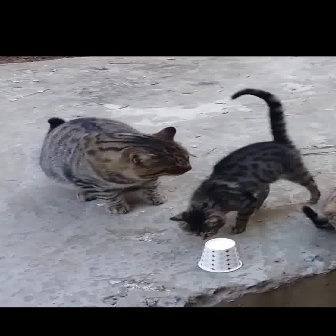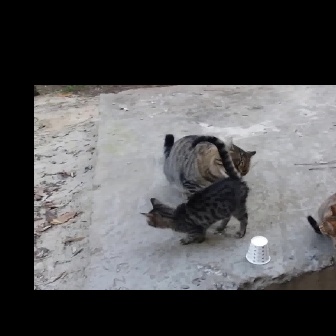
  Please identify the target specified by the bounding box [168,88,319,239] in the first image and locate it in the second image. Return the coordinates in [x_min,y_min,x_max,y_max] format.
Answer: [139,135,249,244]